Wadi Rum

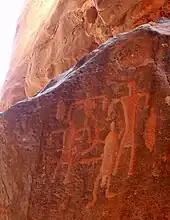
Petroglyphs at Wadi Rum

Wadi Rum is located within the Sandstone Mountain and Valley Region of southern Jordan the area is characterized by tall, near vertical mountains of iron-rich, erosion resistant, Umm Ishrin Sandstone, separated by flat-bottom valleys of alluvial sediments, aeolian sands, and salt pans. The Umm Ishrin is the thickest formation in the Lower Palaeozoic-Upper Cretaceous Nubian Sandstone, underlying the Disi and Umm Sahn sandstone formations, and overlying the Salib Arkosic Formation. The Salib in turn overlies the eroded Aqaba Complex of plutonic granitoids. An aquifer forms along this lithologic contact, with springs forming on the eastern mountain slopes. Alluvial fans compose most of the alluvial sediments. Aeolian systems include tafoni, natural bridges, and sand dunes. Sand dunes include barkhans, climbing dunes consisting of sand ramps that reach the tops of hills, and echo dunes consisting of sands that have crawled over a hill to be deposited on the lee side.